United Express Flight 5925

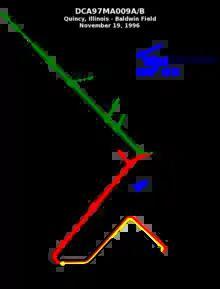
Birds eye diagram of the path of the two aircraft, with the King Air in red and United Express Flight 5925 in green.

The National Transportation Safety Board determined that the cause of the accident was the King Air pilots' failure to effectively monitor both the common frequency and to scan for traffic. A contributing factor was the Cherokee's transmission at the same time as the United Express transmission. Lack of adequate rescue and firefighting equipment was cited as a factor in the high fatality rate.